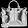
Label: Bag